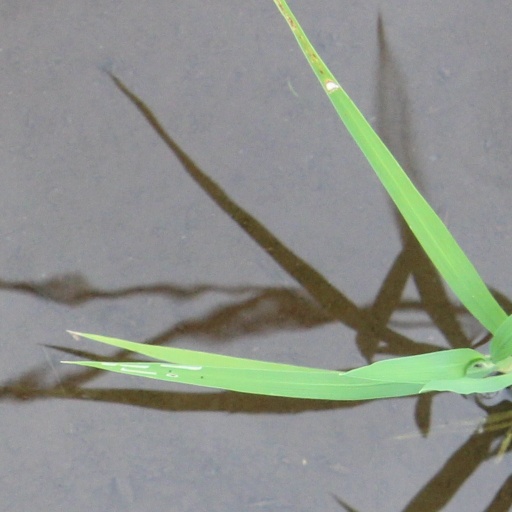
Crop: rice